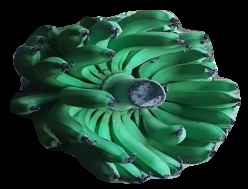
Variety: pachbale
Grade: grade1